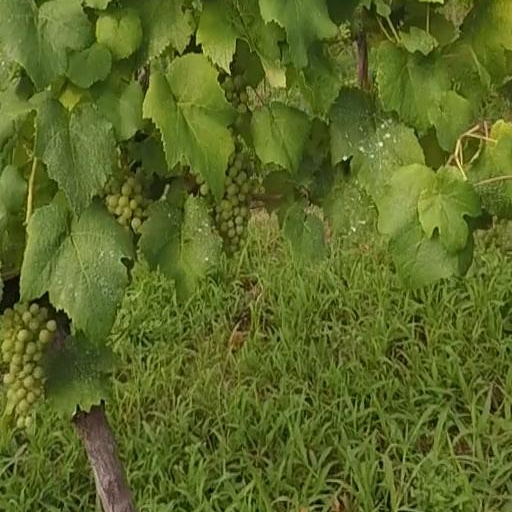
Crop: grape